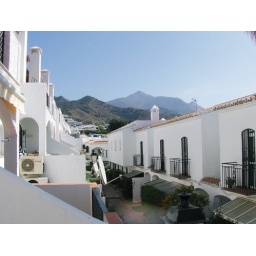
The view from the balcony of the apartment showing the Almijara mountains in the distance.